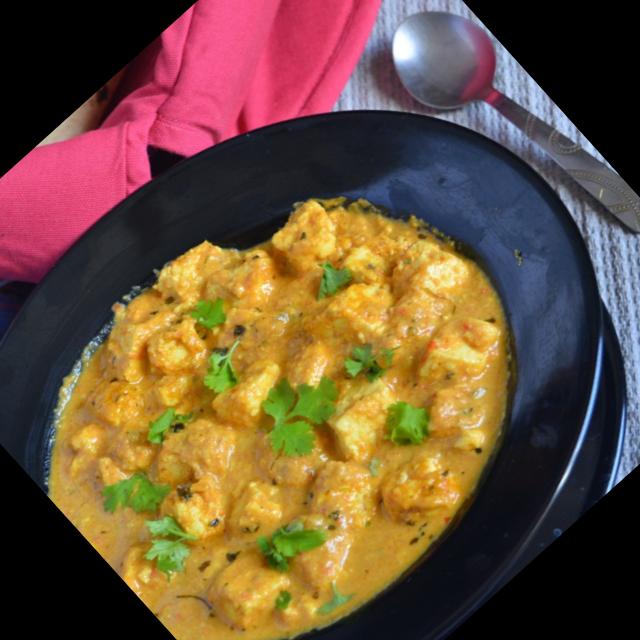
Dish: shahi_paneer